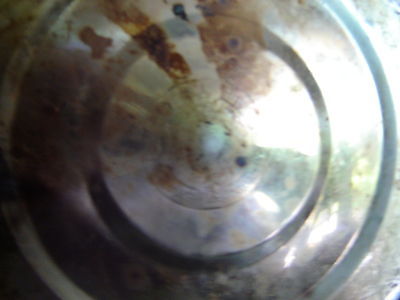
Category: kettle